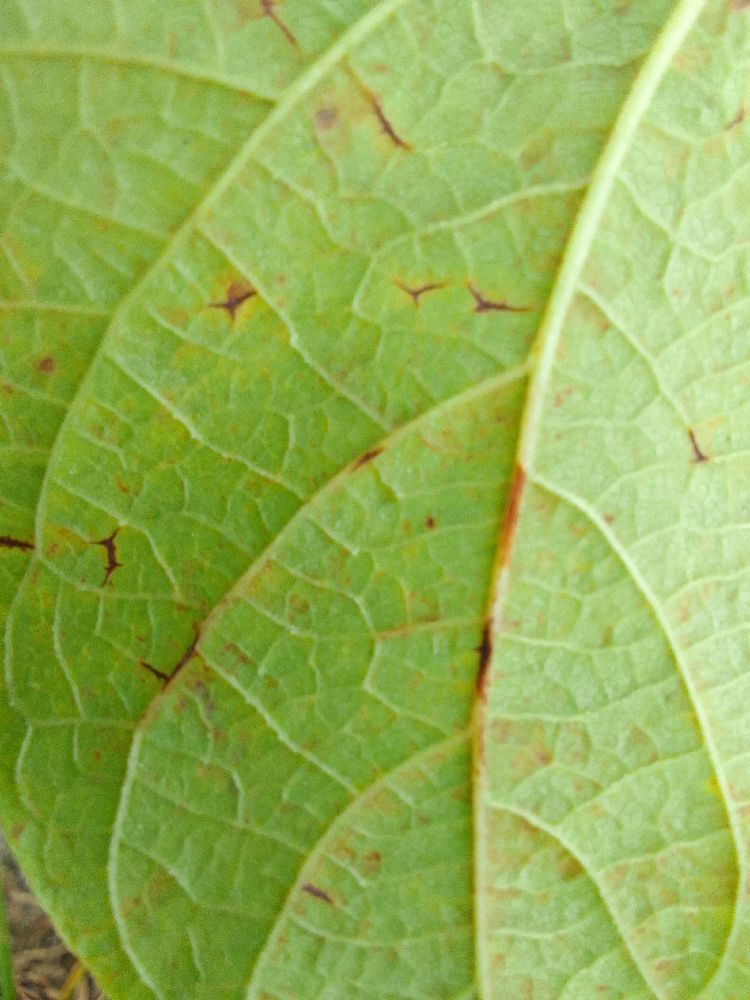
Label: anthracnose